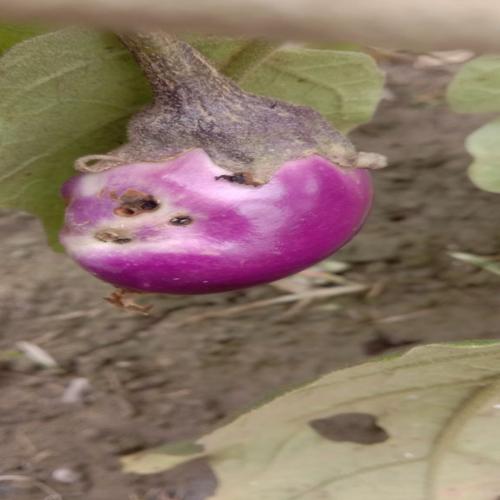
Label: Shoot and Fruit Borer